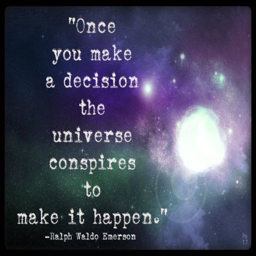
once you make a decision the universe conspires to make it happen .